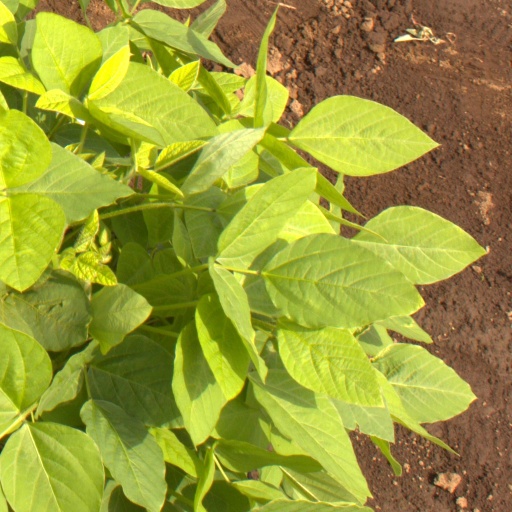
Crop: soybean